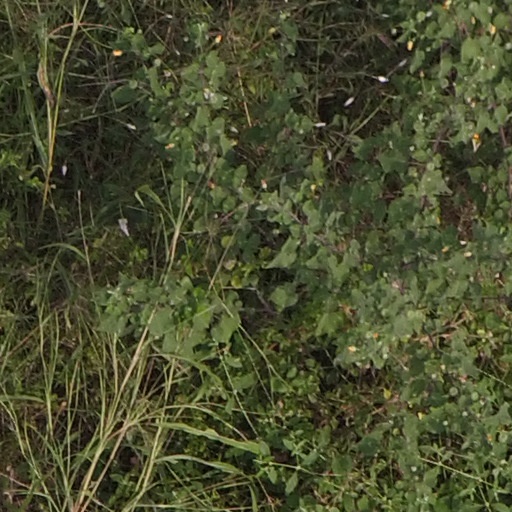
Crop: maize; corn